Jil Love

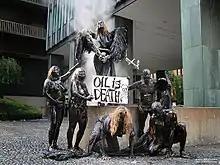
A Jil Love artivism performance raising awareness about oil.

Jordina Salabert, better known by her stage name, Jil Love, is an artist and activist (artivist) whose work features public performance art and demonstration to create public awareness of human rights, the environment, animal rights, and LGBT rights. Her work involves performance art and artistic passive resistance in public spaces using the human body, sometimes using nudity.